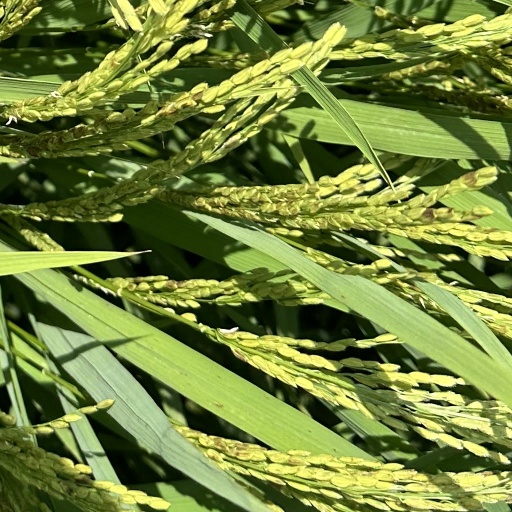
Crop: rice